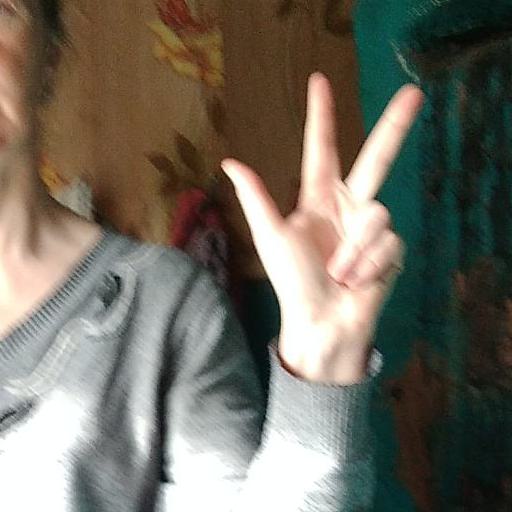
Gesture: three2